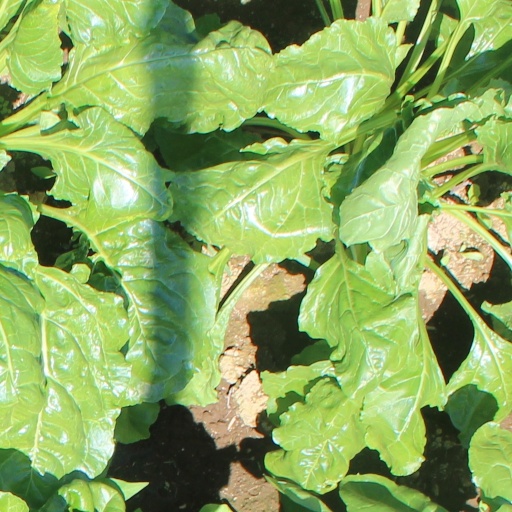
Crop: sugar beet